Battle of San Juan Hill

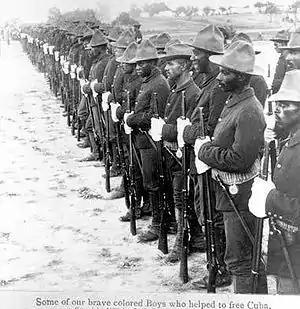
Buffalo Soldiers who participated in the Spanish–American War at San Juan Hill.

The Americans suffered over twice as many casualties as the Spaniards. The Spaniards fought to the knife, losing a third of their force in casualties, but yielding very few prisoners. In view of the large number of U.S. casualties incurred from small-arms fire, the Army decided to update and modernize its small arms arsenal. The .45-70 and M1892 (Krag) Springfield rifles were quickly retired from service in favor of new Mauser-pattern .30-03 (later .30-06 Springfield) M1903 Springfield rifles, while the remaining .30 Army Gatling guns were replaced in 1909 by the M1909 Benét–Mercié machine gun.